Burger King (Mattoon, Illinois)

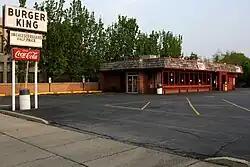
The Burger King in May 2011

Mattoon residents Gene and Betty Hoots bought the successful Frigid Queen ice cream shop from Gene's uncle, Bill Paullin, in 1952. In 1954, Gene expanded the business, adding hamburgers, French fries and other items to the menu. In 1957, they fixed up a two-car parking garage behind the Frigid Queen, adding a grill and a counter for customers. When it came time to give the new business behind the Frigid Queen a name, Gene wanted to go with The Hot Dames but Betty said that a queen needs a king, and chose the name Burger King instead.